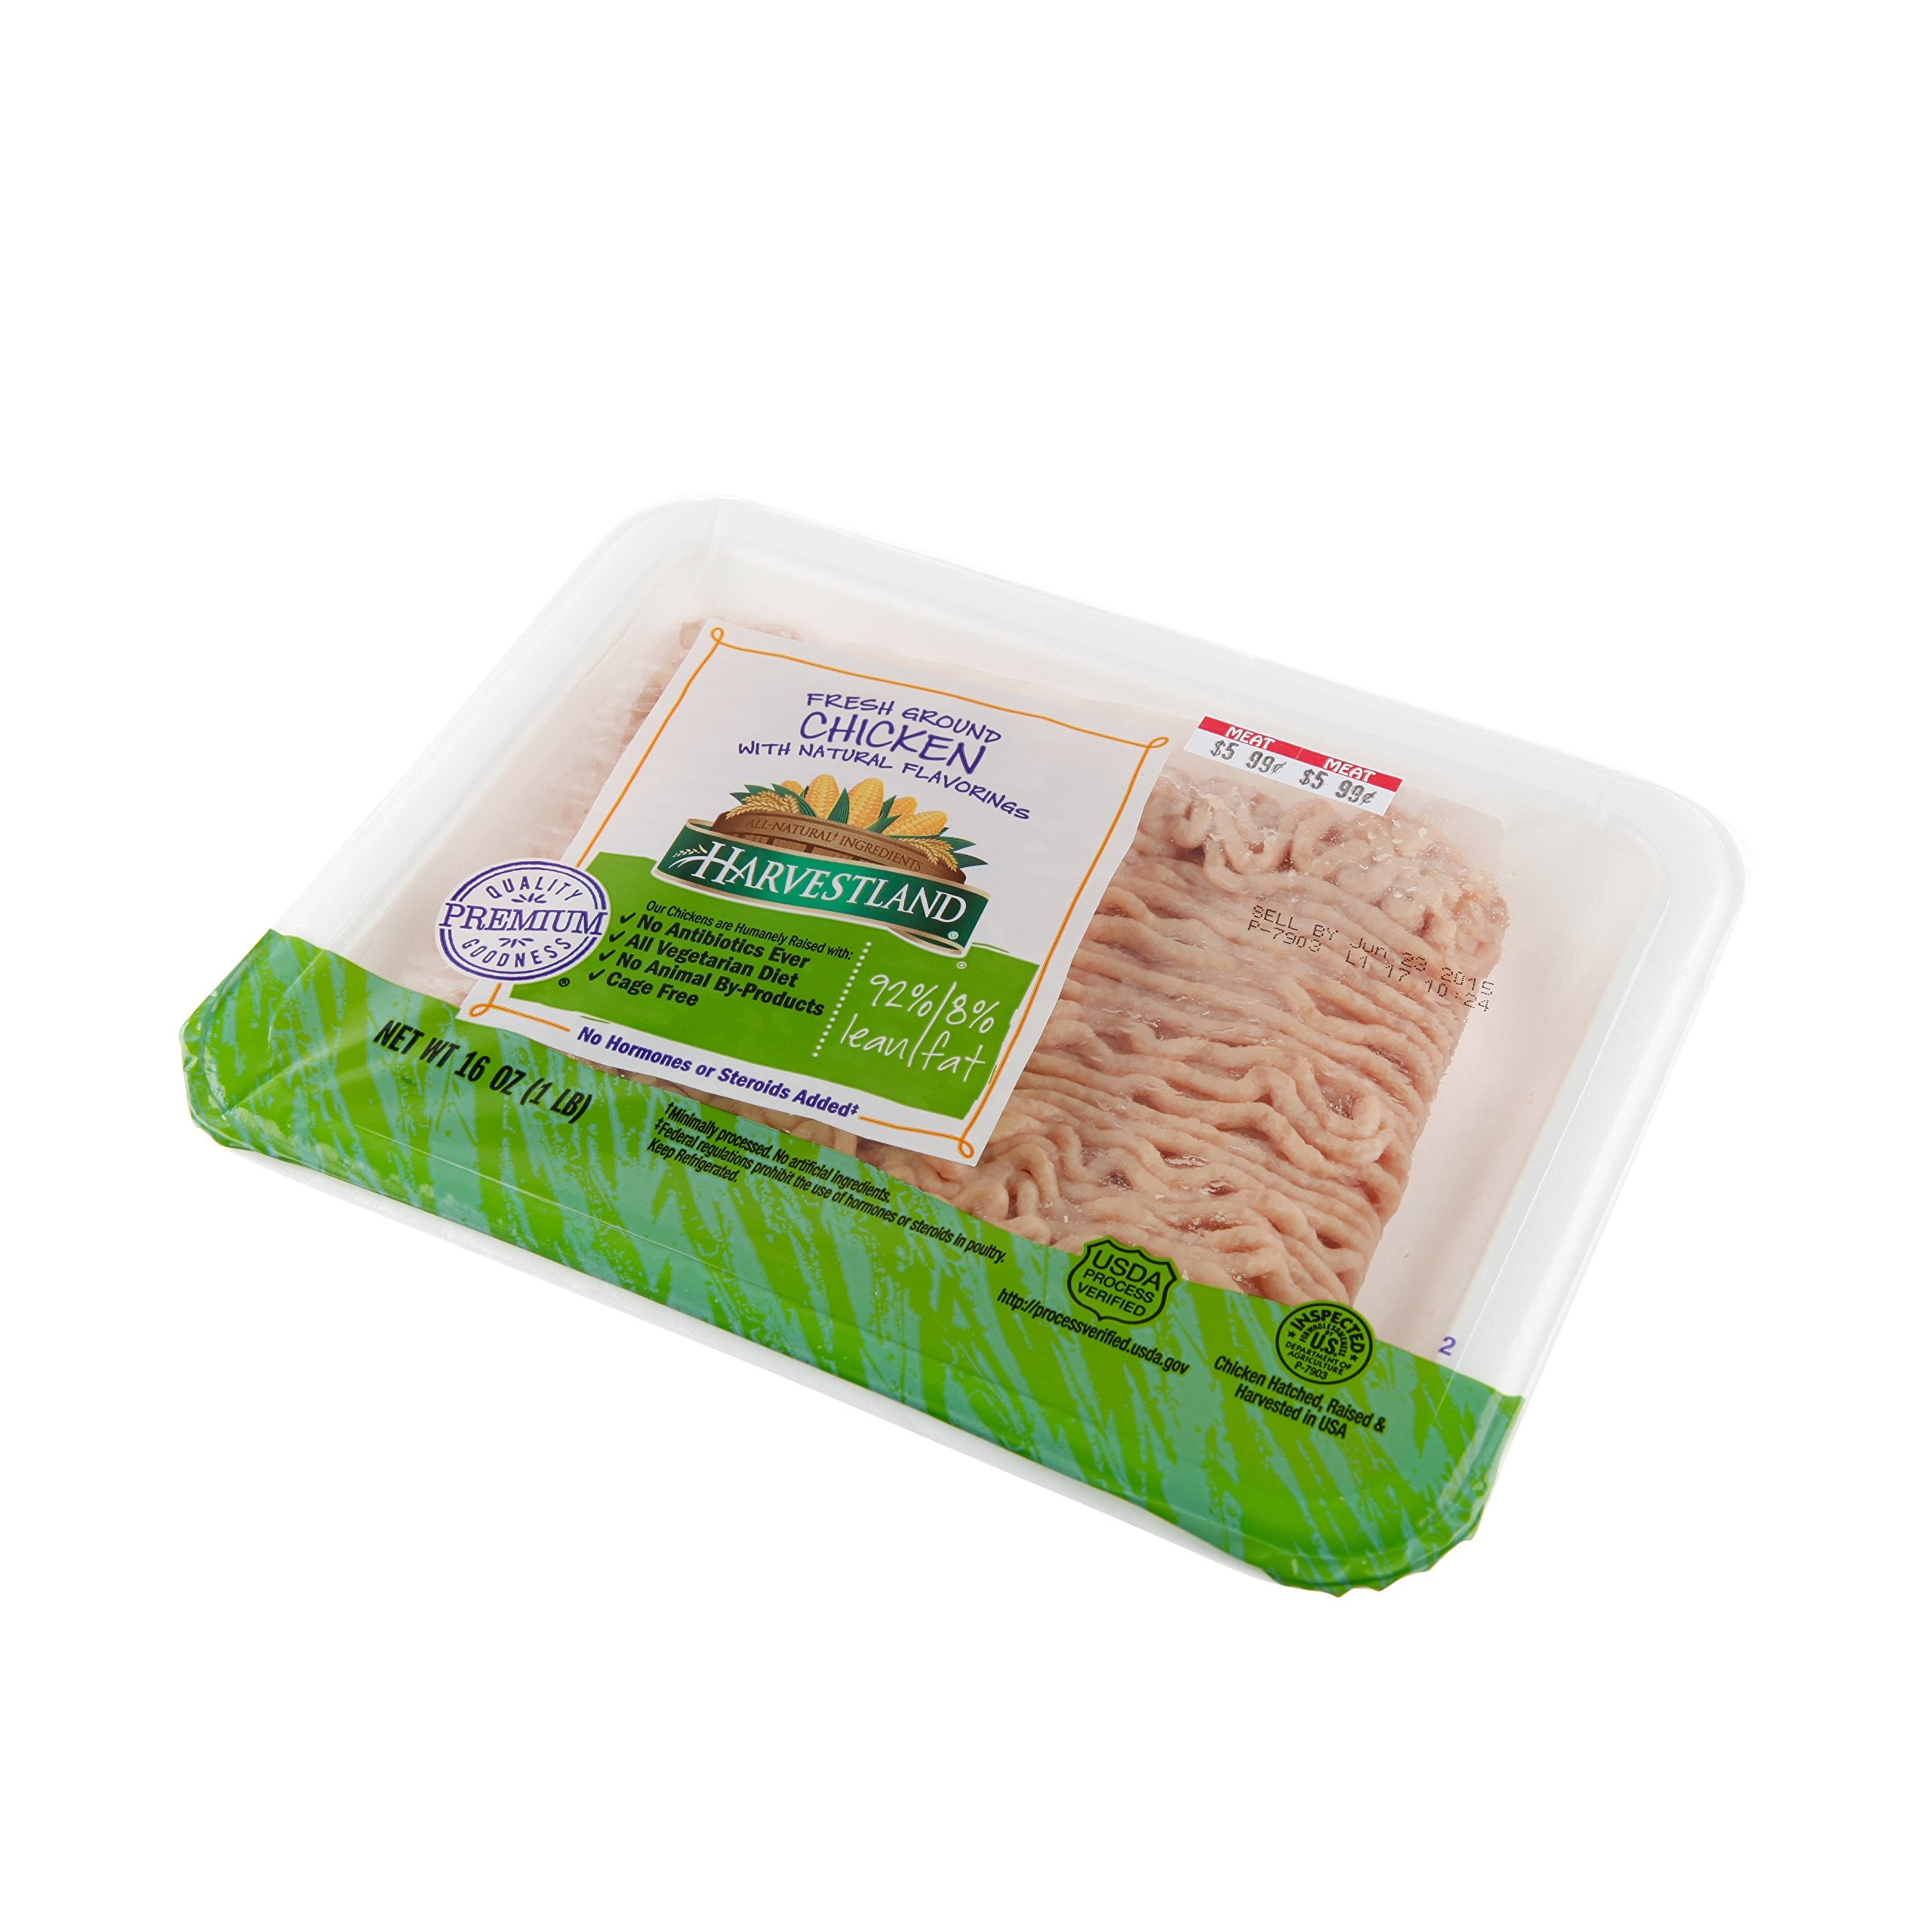
Item Name: Harvestland, Fresh Ground Chicken, 16 Oz
Product Description: Grocery
Value: 16.0
Unit: Ounce

Price: 3.64